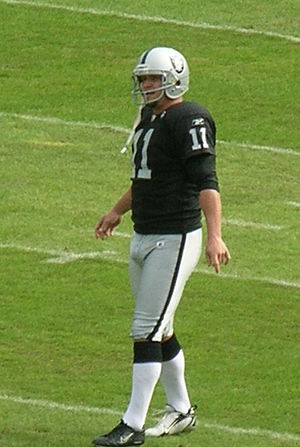
Sebastian Janikowski
Sebastian Janikowski
Sebastian Janikowski er en polsk footballspiller, der spiller i NFL som place kicker for Seattle Seahawks. Janikowski kom ind i ligaen i 2000, og har ikke spillet for andre klubber end Raiders. Han er en af meget få kickere til at blive valgt i første runde af NFL-draften.